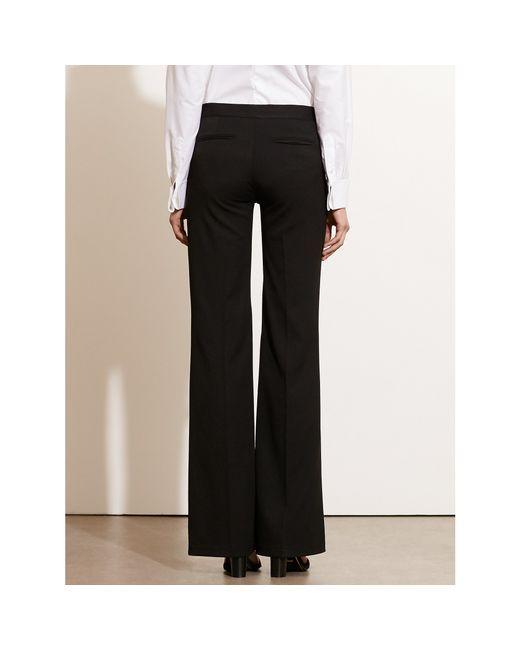
Bürokleidung Loose Fit schwarze Unterbekleidung für Damen